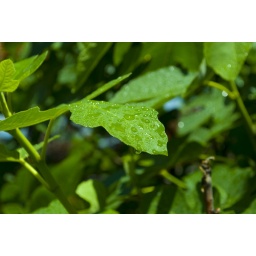
I water this fig tree every day, and in the summer I love the way it catches the light.